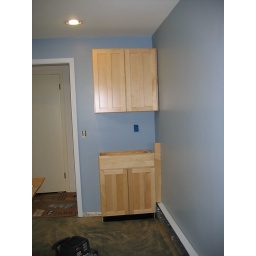
not easy building cabinet around base board (water) heat